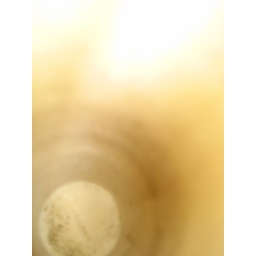
the camera's flash reflecting off the inside walls of a cool stone vase in my mum's bedroom